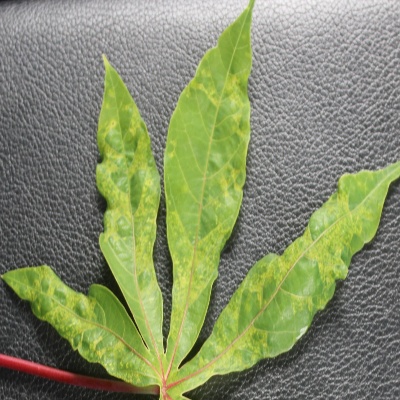
Crop: Cassava
Condition: mosaic